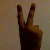
The image shows a hand gesture representing the number 2 in Indian Sign Language.